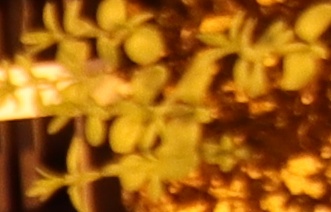
Label: Flax